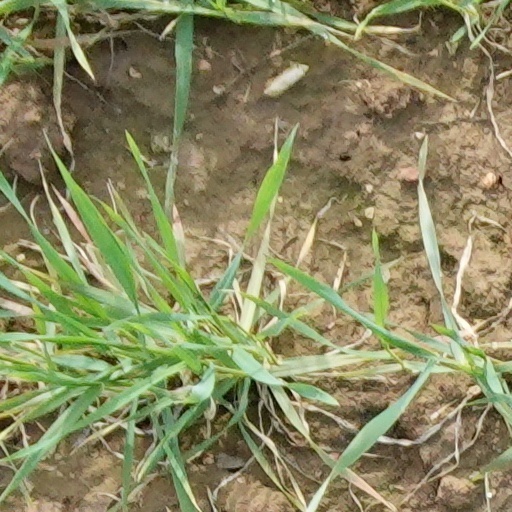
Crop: wheat